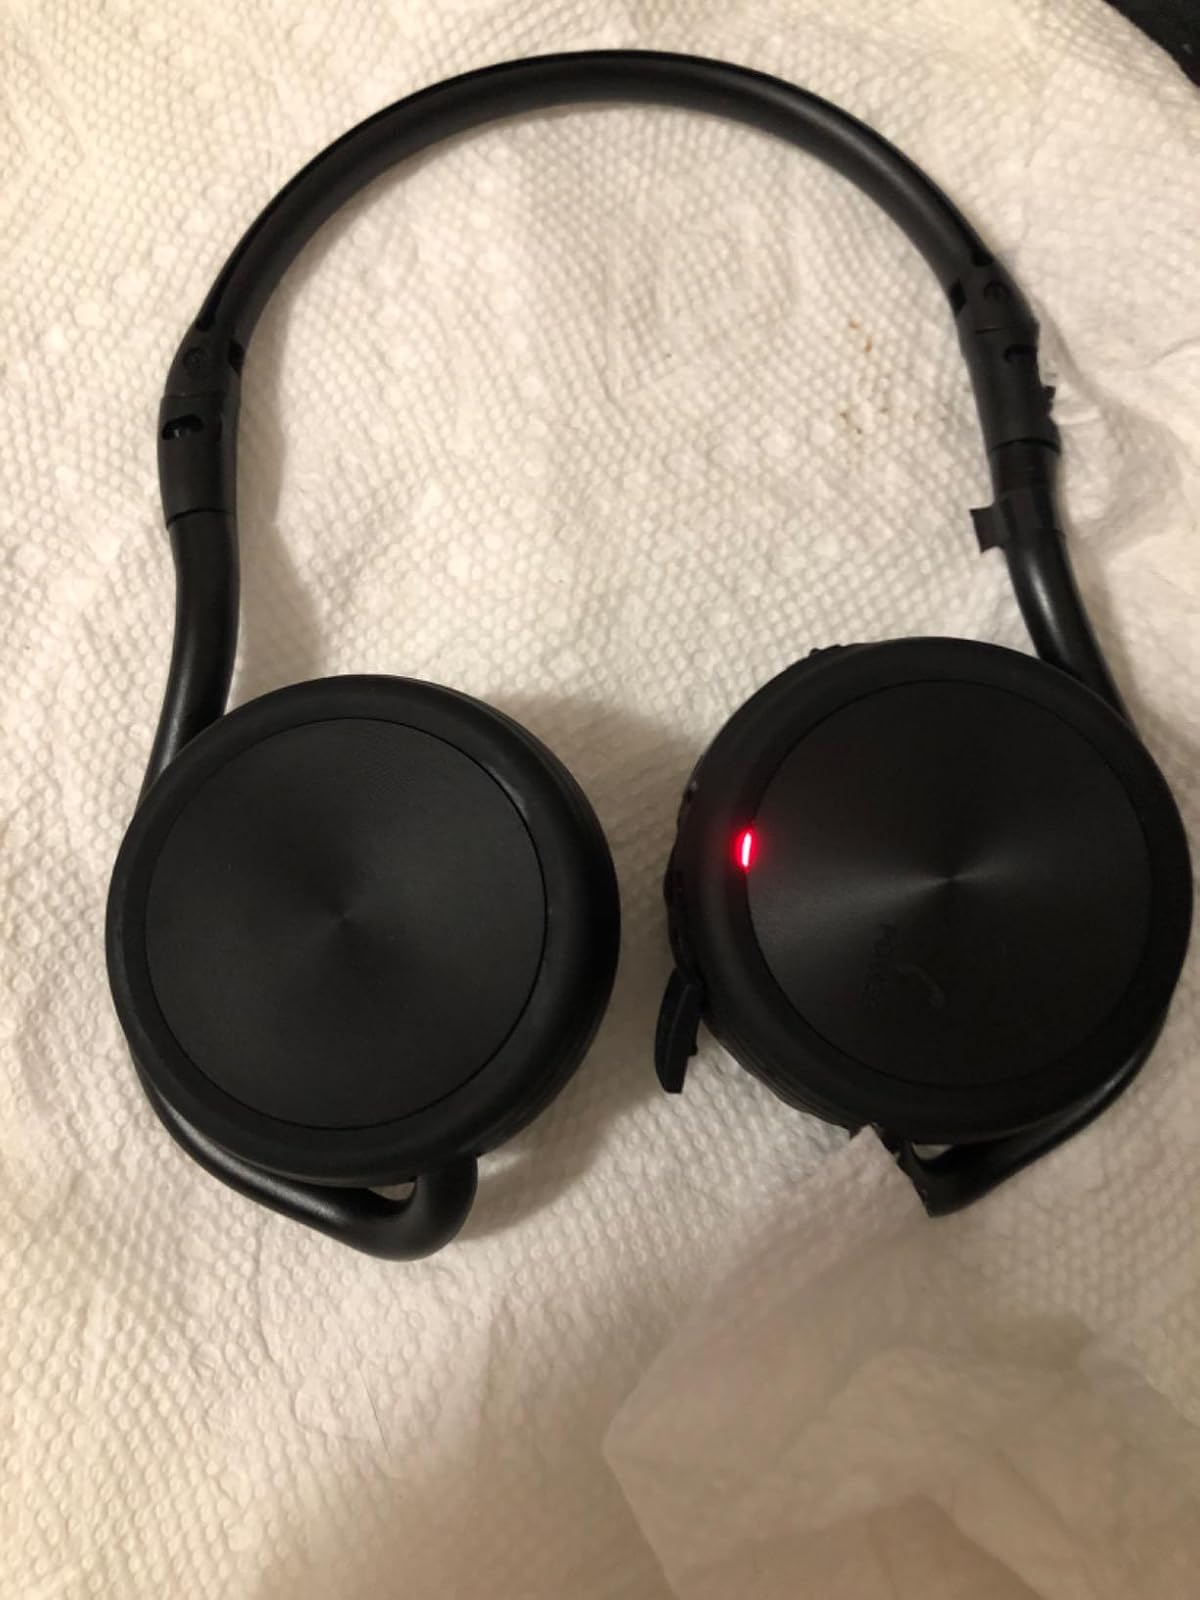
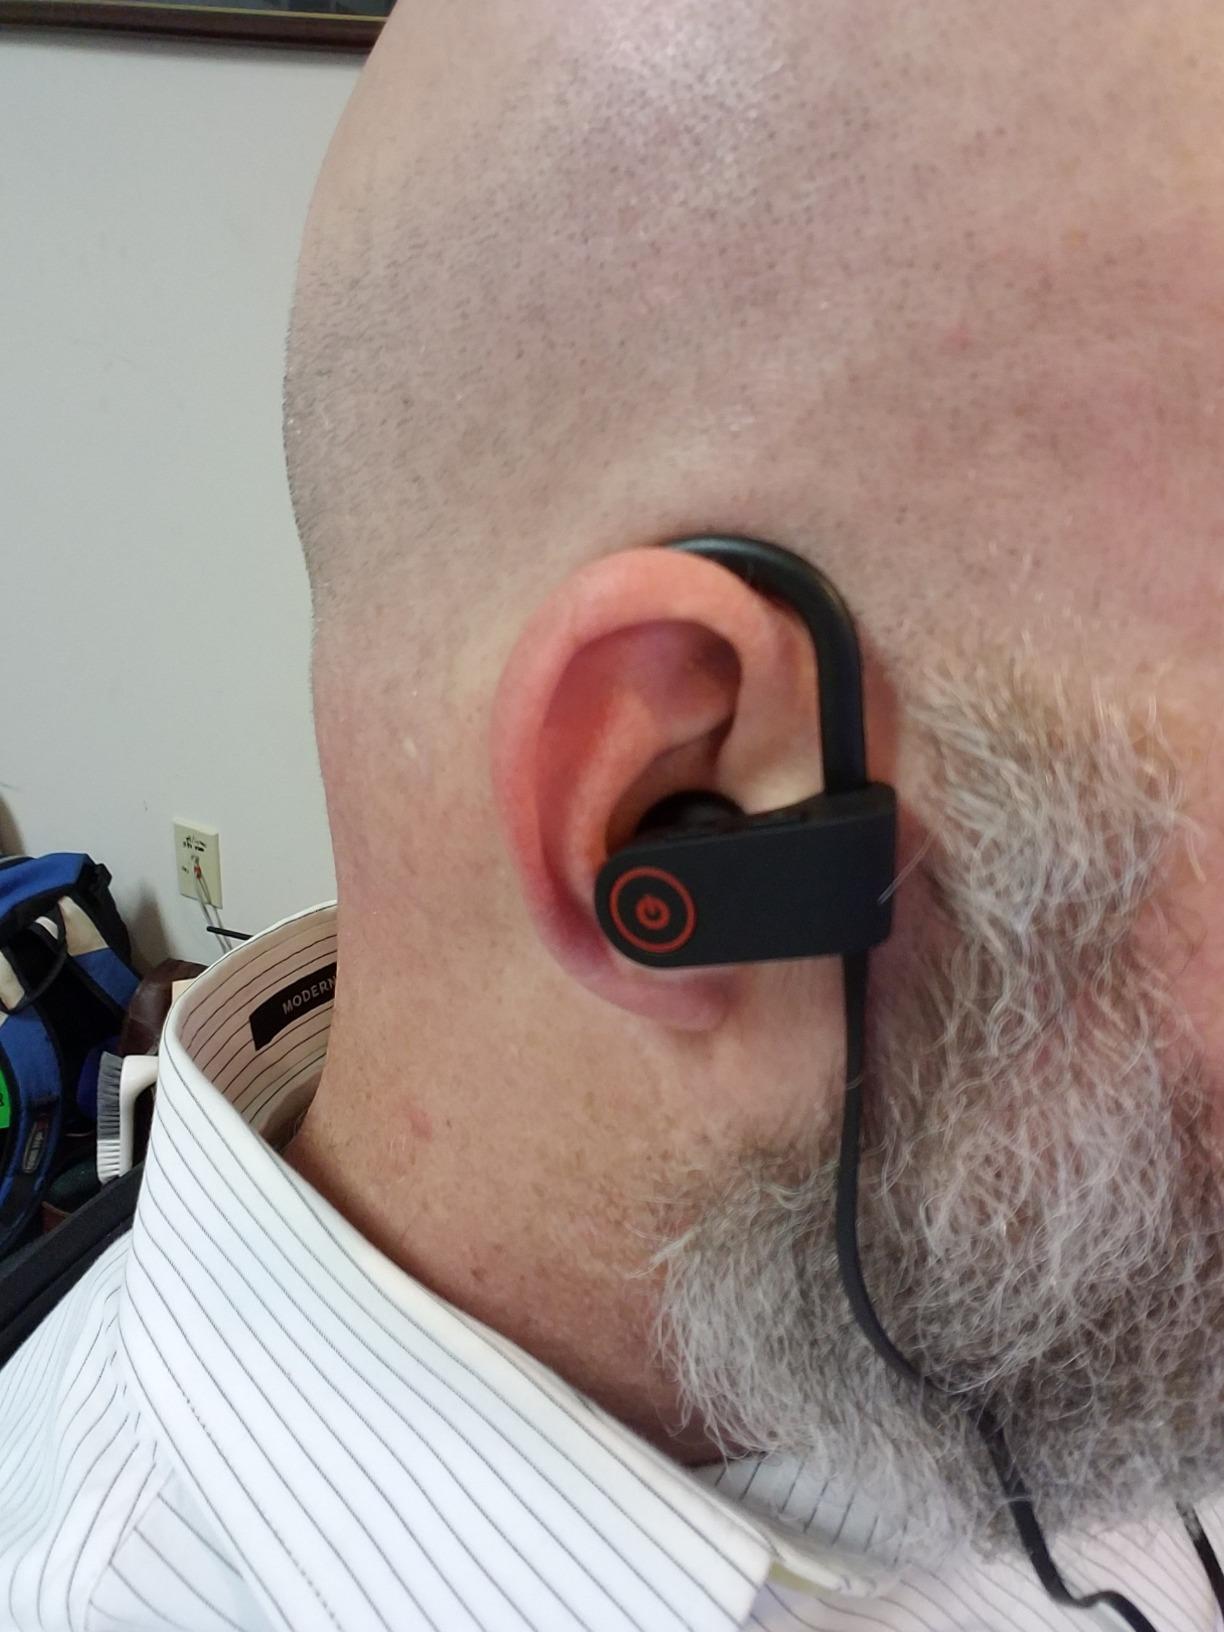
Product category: headphones
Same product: no